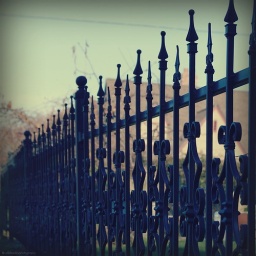
I'm diggin' the black ,ornate fence against the soft blue sky. cheers ya'll, happy fence friday!!